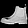
Label: Ankle boot